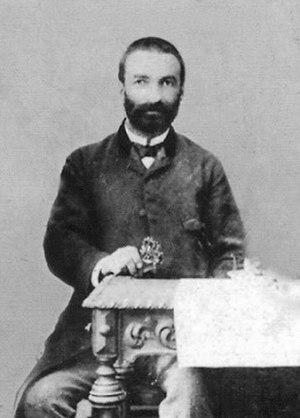
Muallim Naci, littéralement « Naci le professeur », était un écrivain, poète, éducateur et critique littéraire ottoman.